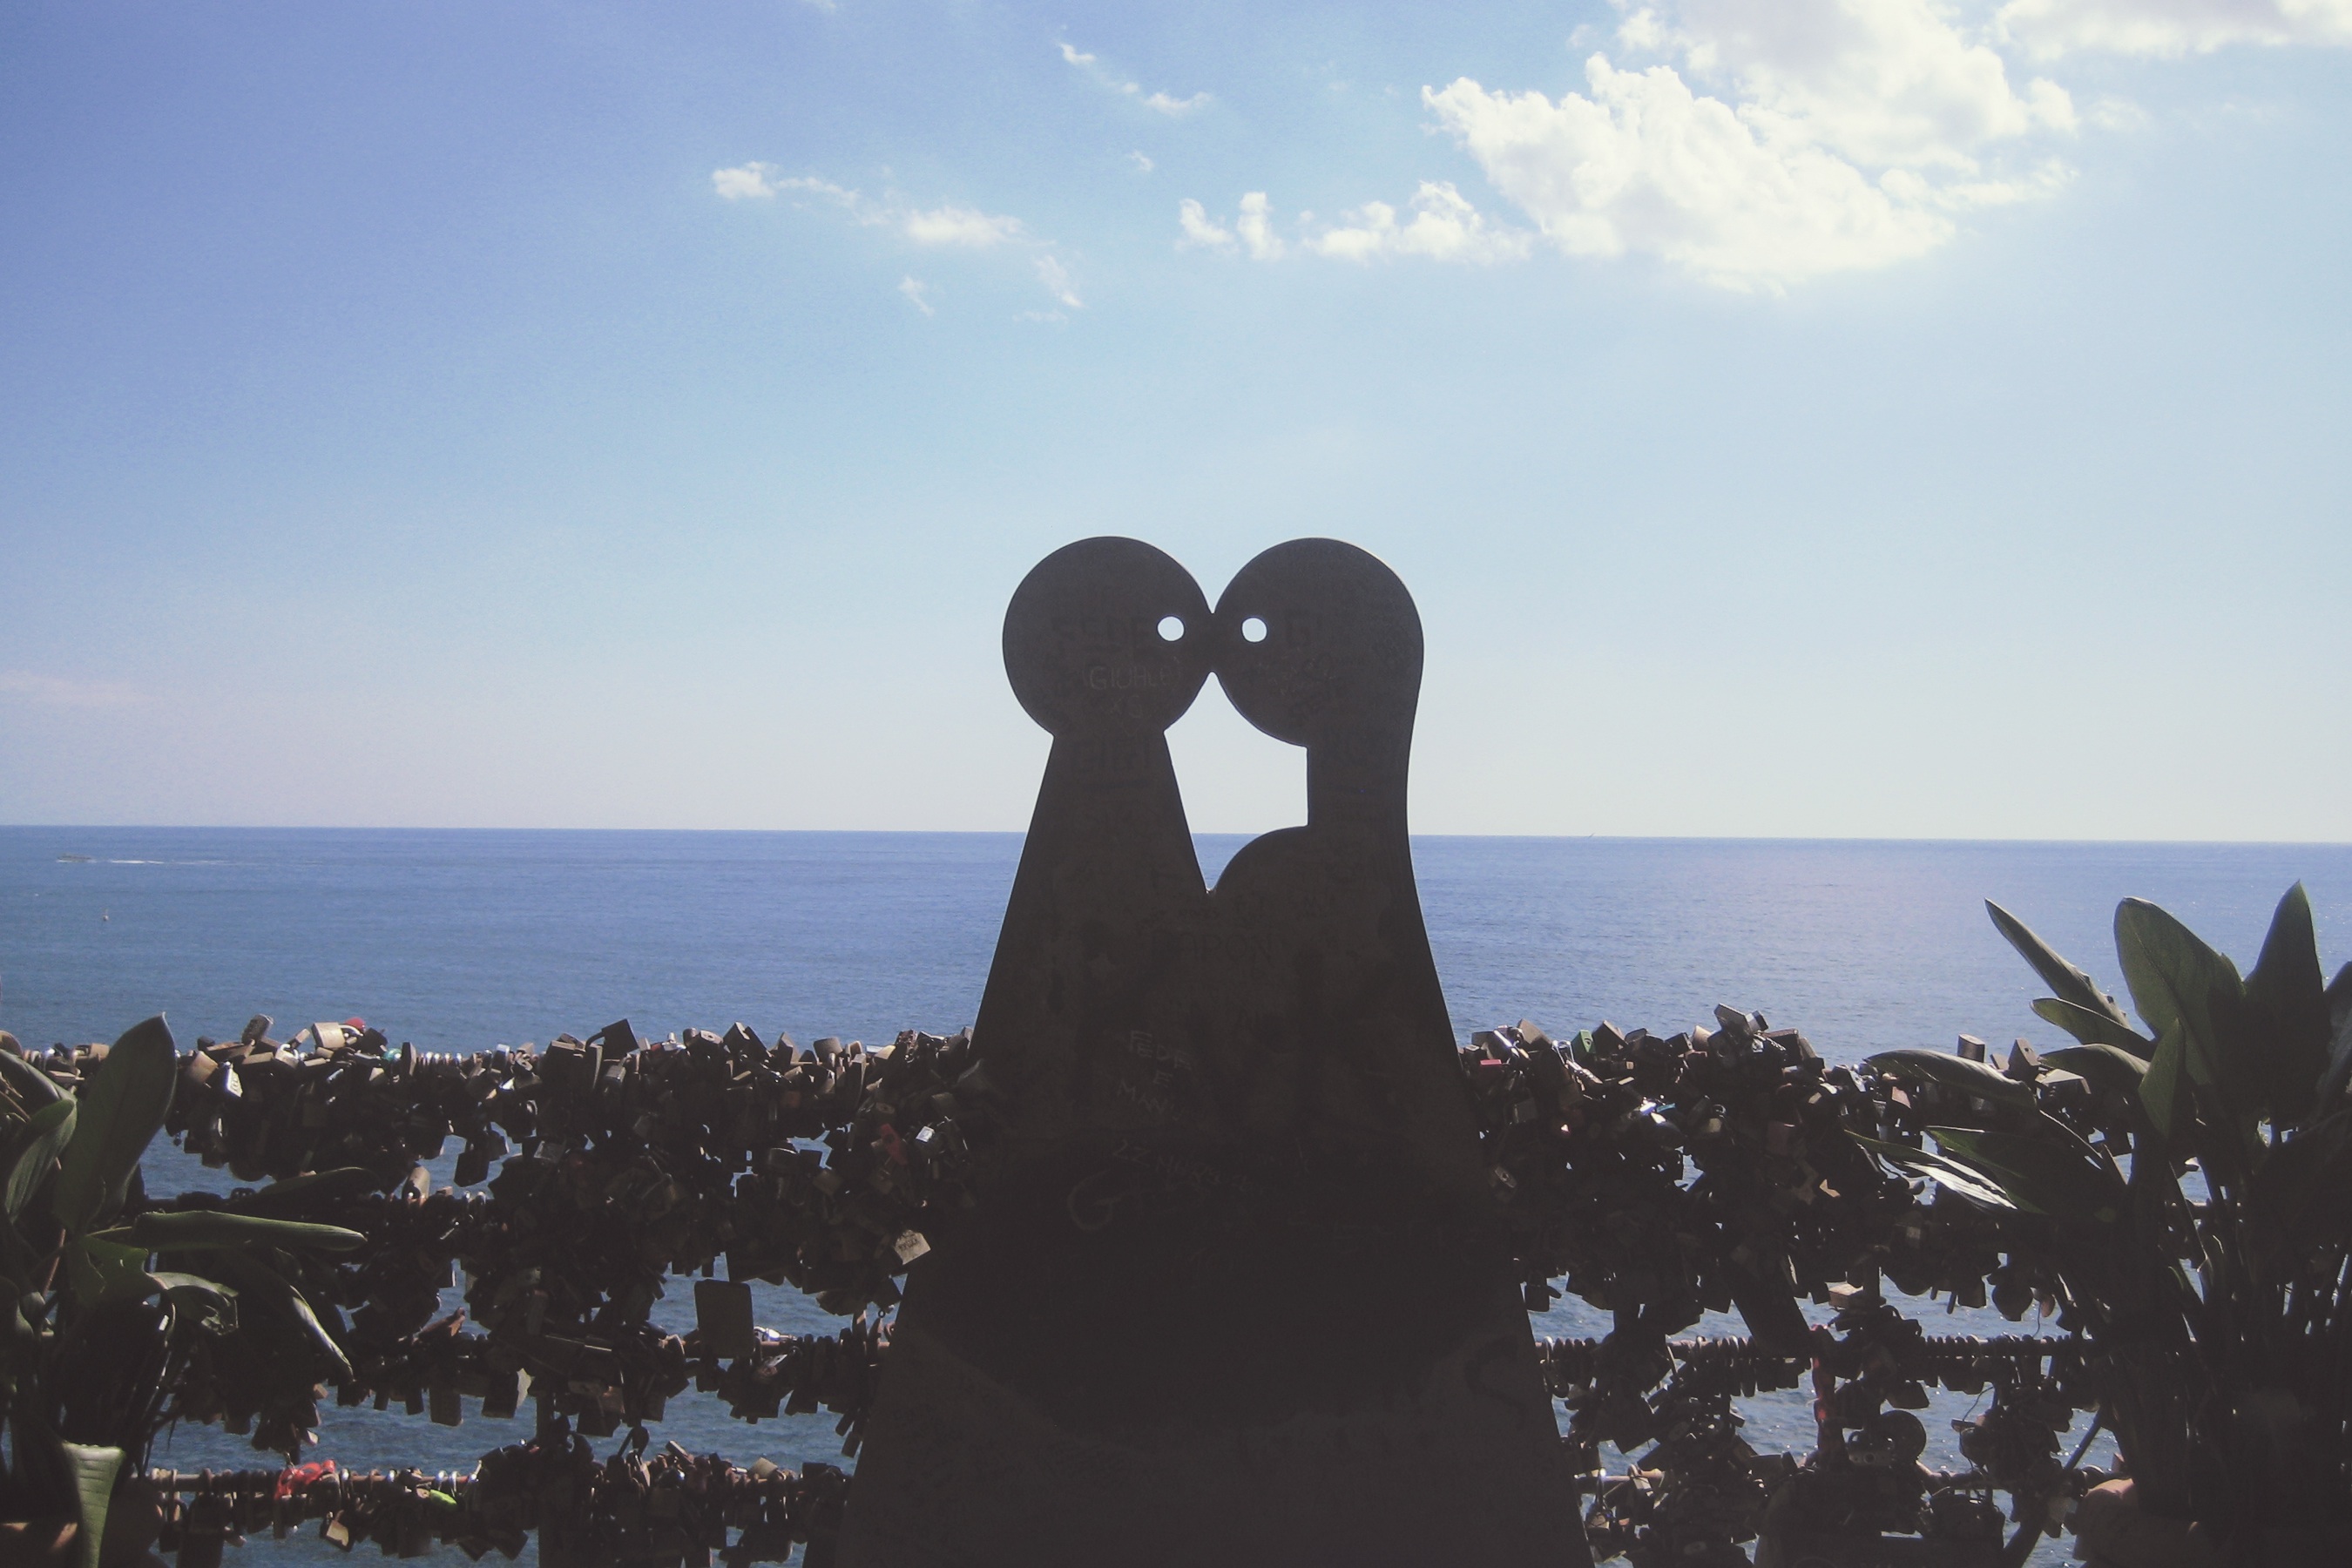
beach, sea, coast, rock, ocean, horizon, silhouette, cloud, sky, sunset, sunlight, morning, vacation, dusk, evening, reflection, bay, blue, photograph, image